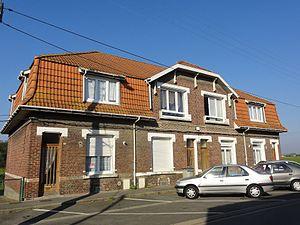
Cité des Vieux-Corons, en grande partie détruite, de la fosse n° 1 de la Compagnie des mines de Meurchin puis de Lens dans le bassin minier du Nord-Pas-de-Calais, Bauvin, Nord, Nord-Pas-de-Calais, France.
La Compagnie des mines de Meurchin est une compagnie minière qui a exploité la houille à Bauvin, Meurchin, Wingles, Billy-Berclau et Carvin dans le Bassin minier du Nord-Pas-de-Calais. Créée le 16 août 1854, elle établit divers sondages, puis ouvre une fosse nᵒ 1 à Bauvin en août 1857, qui commence à produire en 1859. Une fosse nᵒ 2 est commencée en 1863 à Meurchin, mais une venue d'eau chaude se déclare, la fosse est abandonnée, bien que la Compagnie ait pensé à commercialiser cette eau minérale sulfureuse. En 1869, une fosse nᵒ 3 est commencée à Wingles, le fonçage s'avère très problématique et coûteux. Un second puits, nᵒ 4, est ajouté à 35 mètres du premier puits à partir du 1ᵉʳ septembre 1873. La fosse est mise en service en 1875 et devient le principal siège de production de la Compagnie.